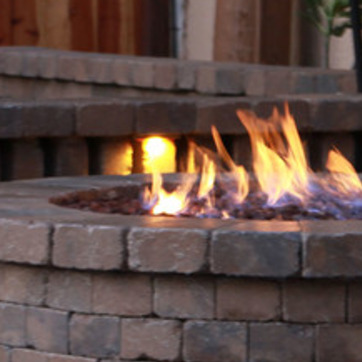
Material: other